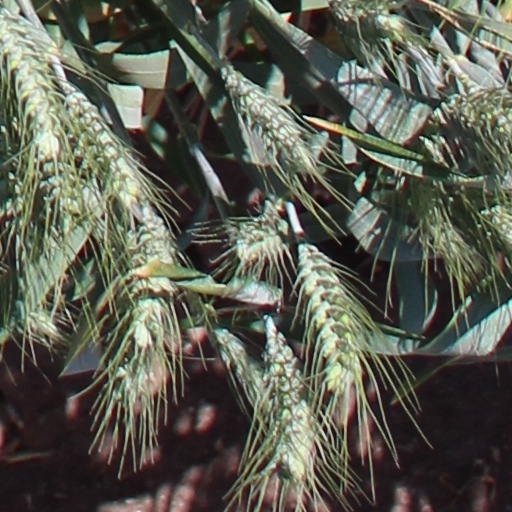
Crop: wheat